King George Hub

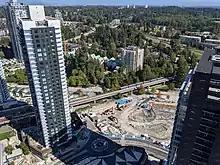
The Line and Hub Two with the construction pit for Plaza One and Two buildings in the centre

The Line is a residential building located at 13639 George Junction. Completed in 2021, it stands at tall. All units in the building are rentals.